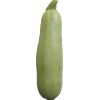
Label: Zucchini 1